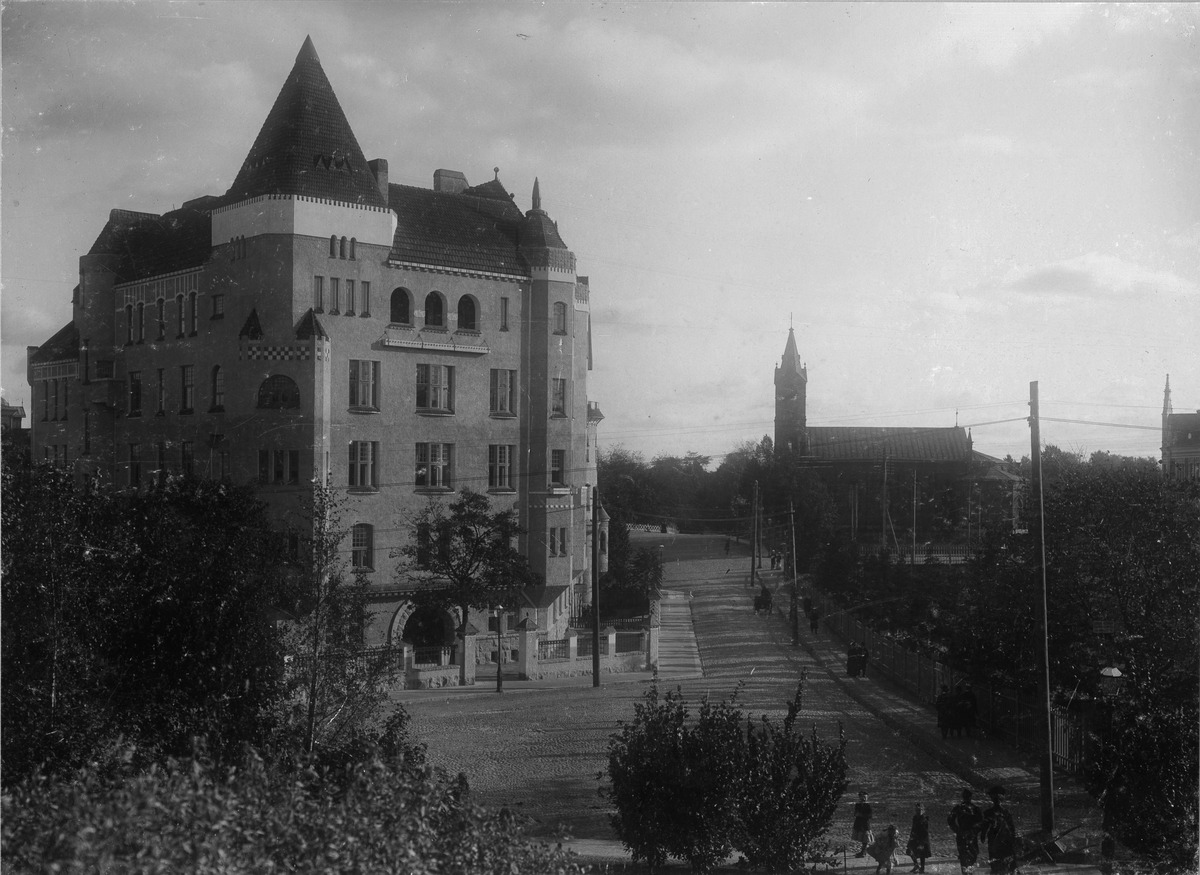
Ullankatu 3
sisällön kuvaus: Ullankatu 3. Muukalaiskatu 4. nähtynä Tähtitornimäeltä. Taustalla oik. roomalaiskatolinen Pyhän Henrikin kirkko. mustavalkoinen
Kuvaaja: Brander, Signe, valokuvaaja
Ajankohta: kuvausaika 1905
Paikka: Suomi, Uusimaa, Helsinki, Ullanlinna Helsinki, Ullankatu 3. Muukalaiskatu 4
Aiheet: rakennukset asuinrakennukset, kirkot, jalankulkijat, puistot